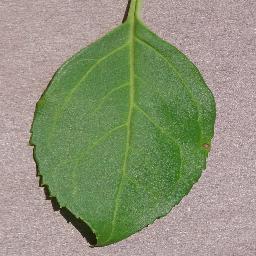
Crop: cherry
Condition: (including_sour)_healthy